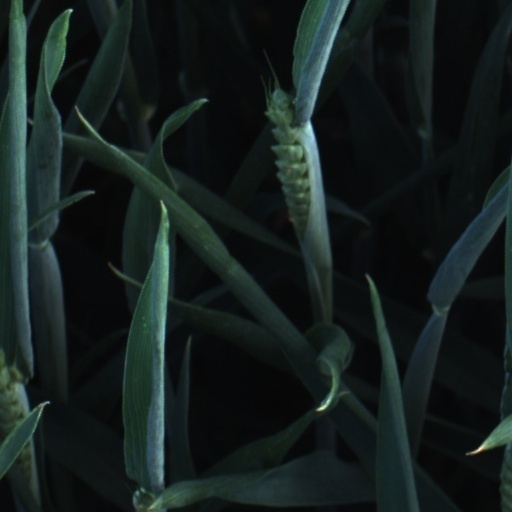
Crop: wheat